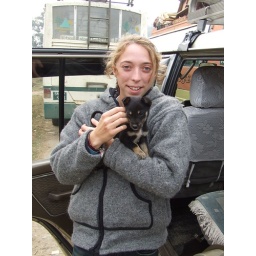
Very sweet puppy that was wandering around whilst we were waiting for the teachers strike to clear up.